John Stanley, 18th Earl of Derby

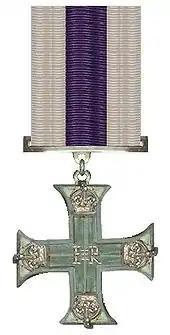
Military Cross

John Stanley served with the Grenadier Guards in the Second World War, being promoted to Major, and was awarded the Military Cross for gallantry during the Italian Campaign. After the war, he was appointed, in 1947, Lieutenant-Colonel of the King's Regiment (Liverpool) in the Territorial Army (TA), and then as Honorary Colonel of the 5th Battalion, King's Regiment (Liverpool), the fifth Earl of Derby to hold that appointment. He continued in that position with its successors in the Territorial and Army Volunteer Reserve (TAVR) (5th/8th (Volunteer) Battalion, King's Regiment; 4th (Volunteer) Battalion, Queen's Lancashire Regiment; Lancastrian Volunteers) until 1975, and as Colonel of the 1st Battalion, Liverpool Scottish (TA) from 1964.